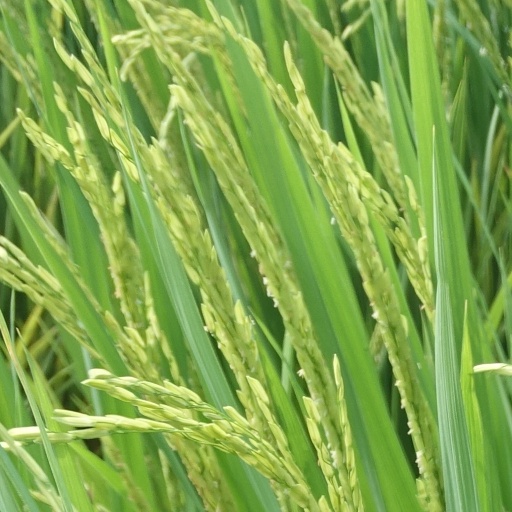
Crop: rice